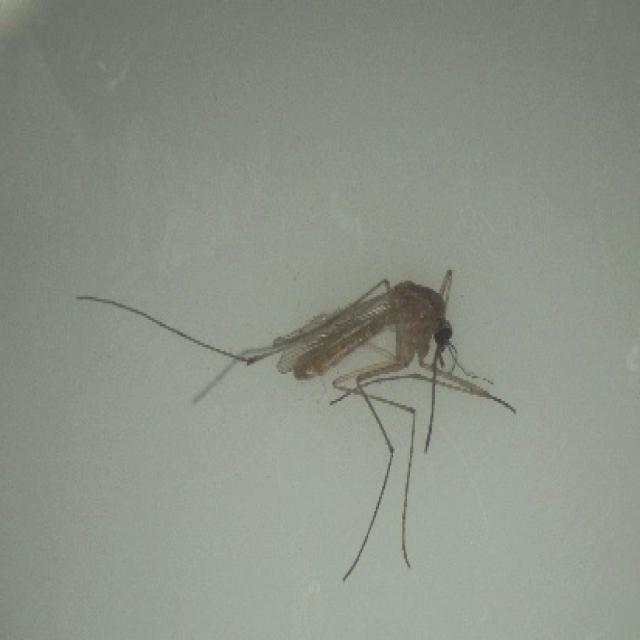
Species: culex_pipiens